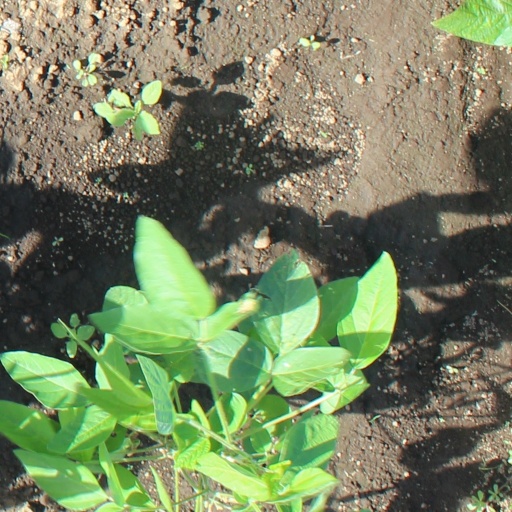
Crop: soybean